Mercer County Park

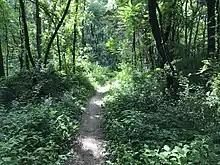
A mountain bike trail in the park

The park is the home of numerous events in the summer known as the "Mercer County Summer Concert Series", hosting concerts through July and August. Mercer County Park follows up this time of year with different festivals as well as hosting events for the Special Olympics fall games.